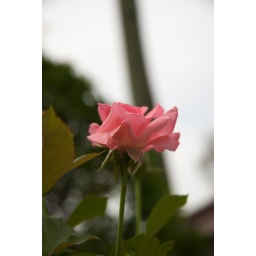
I was walking over to my buddy Jame's new place when I saw that these roses were looking very nice.